Batavia (1628 ship)

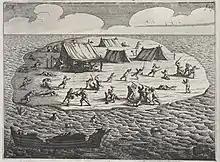
Massacre of the survivors

Cornelisz was one of the few men who stayed on "Batavia" to pillage and steal. He was one of the few who survived the final break-up of the ship and made it to Beacon Island after floating for two days. Though neither sailor nor soldier, Cornelisz was elected to be in charge of the survivors due to his senior rank in the Dutch East India Company. He made plans to hijack any rescue ship that might return and use the vessel to seek another safe haven. Cornelisz made far-fetched plans to start a new kingdom, using the gold and silver from the wreck. However, to carry out this plan, he first needed to eliminate possible opponents.